Australian English

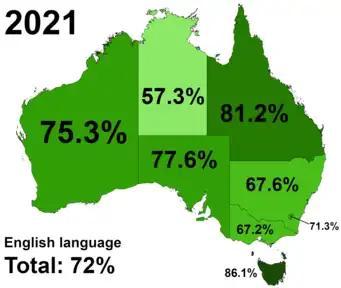
The percentage of people who speak only the English language at home, 2021

Australian English (AusE, AusEng, AuE, AuEng, en-AU) is the set of varieties of the English language native to Australia. It is the country's common language and "de facto" national language. While Australia has no official language, English is the first language of the majority of the population, and has been entrenched as the "de facto" national language since the onset of British settlement, being the only language spoken in the home for 72% of Australians in 2021. It is also the main language used in compulsory education, as well as federal, state and territorial legislatures and courts.